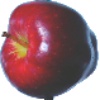
Label: Apple Red Delicious 1